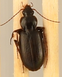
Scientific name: Calathus advena
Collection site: Rocky Mountains NEON (RMNP), plot RMNP_014